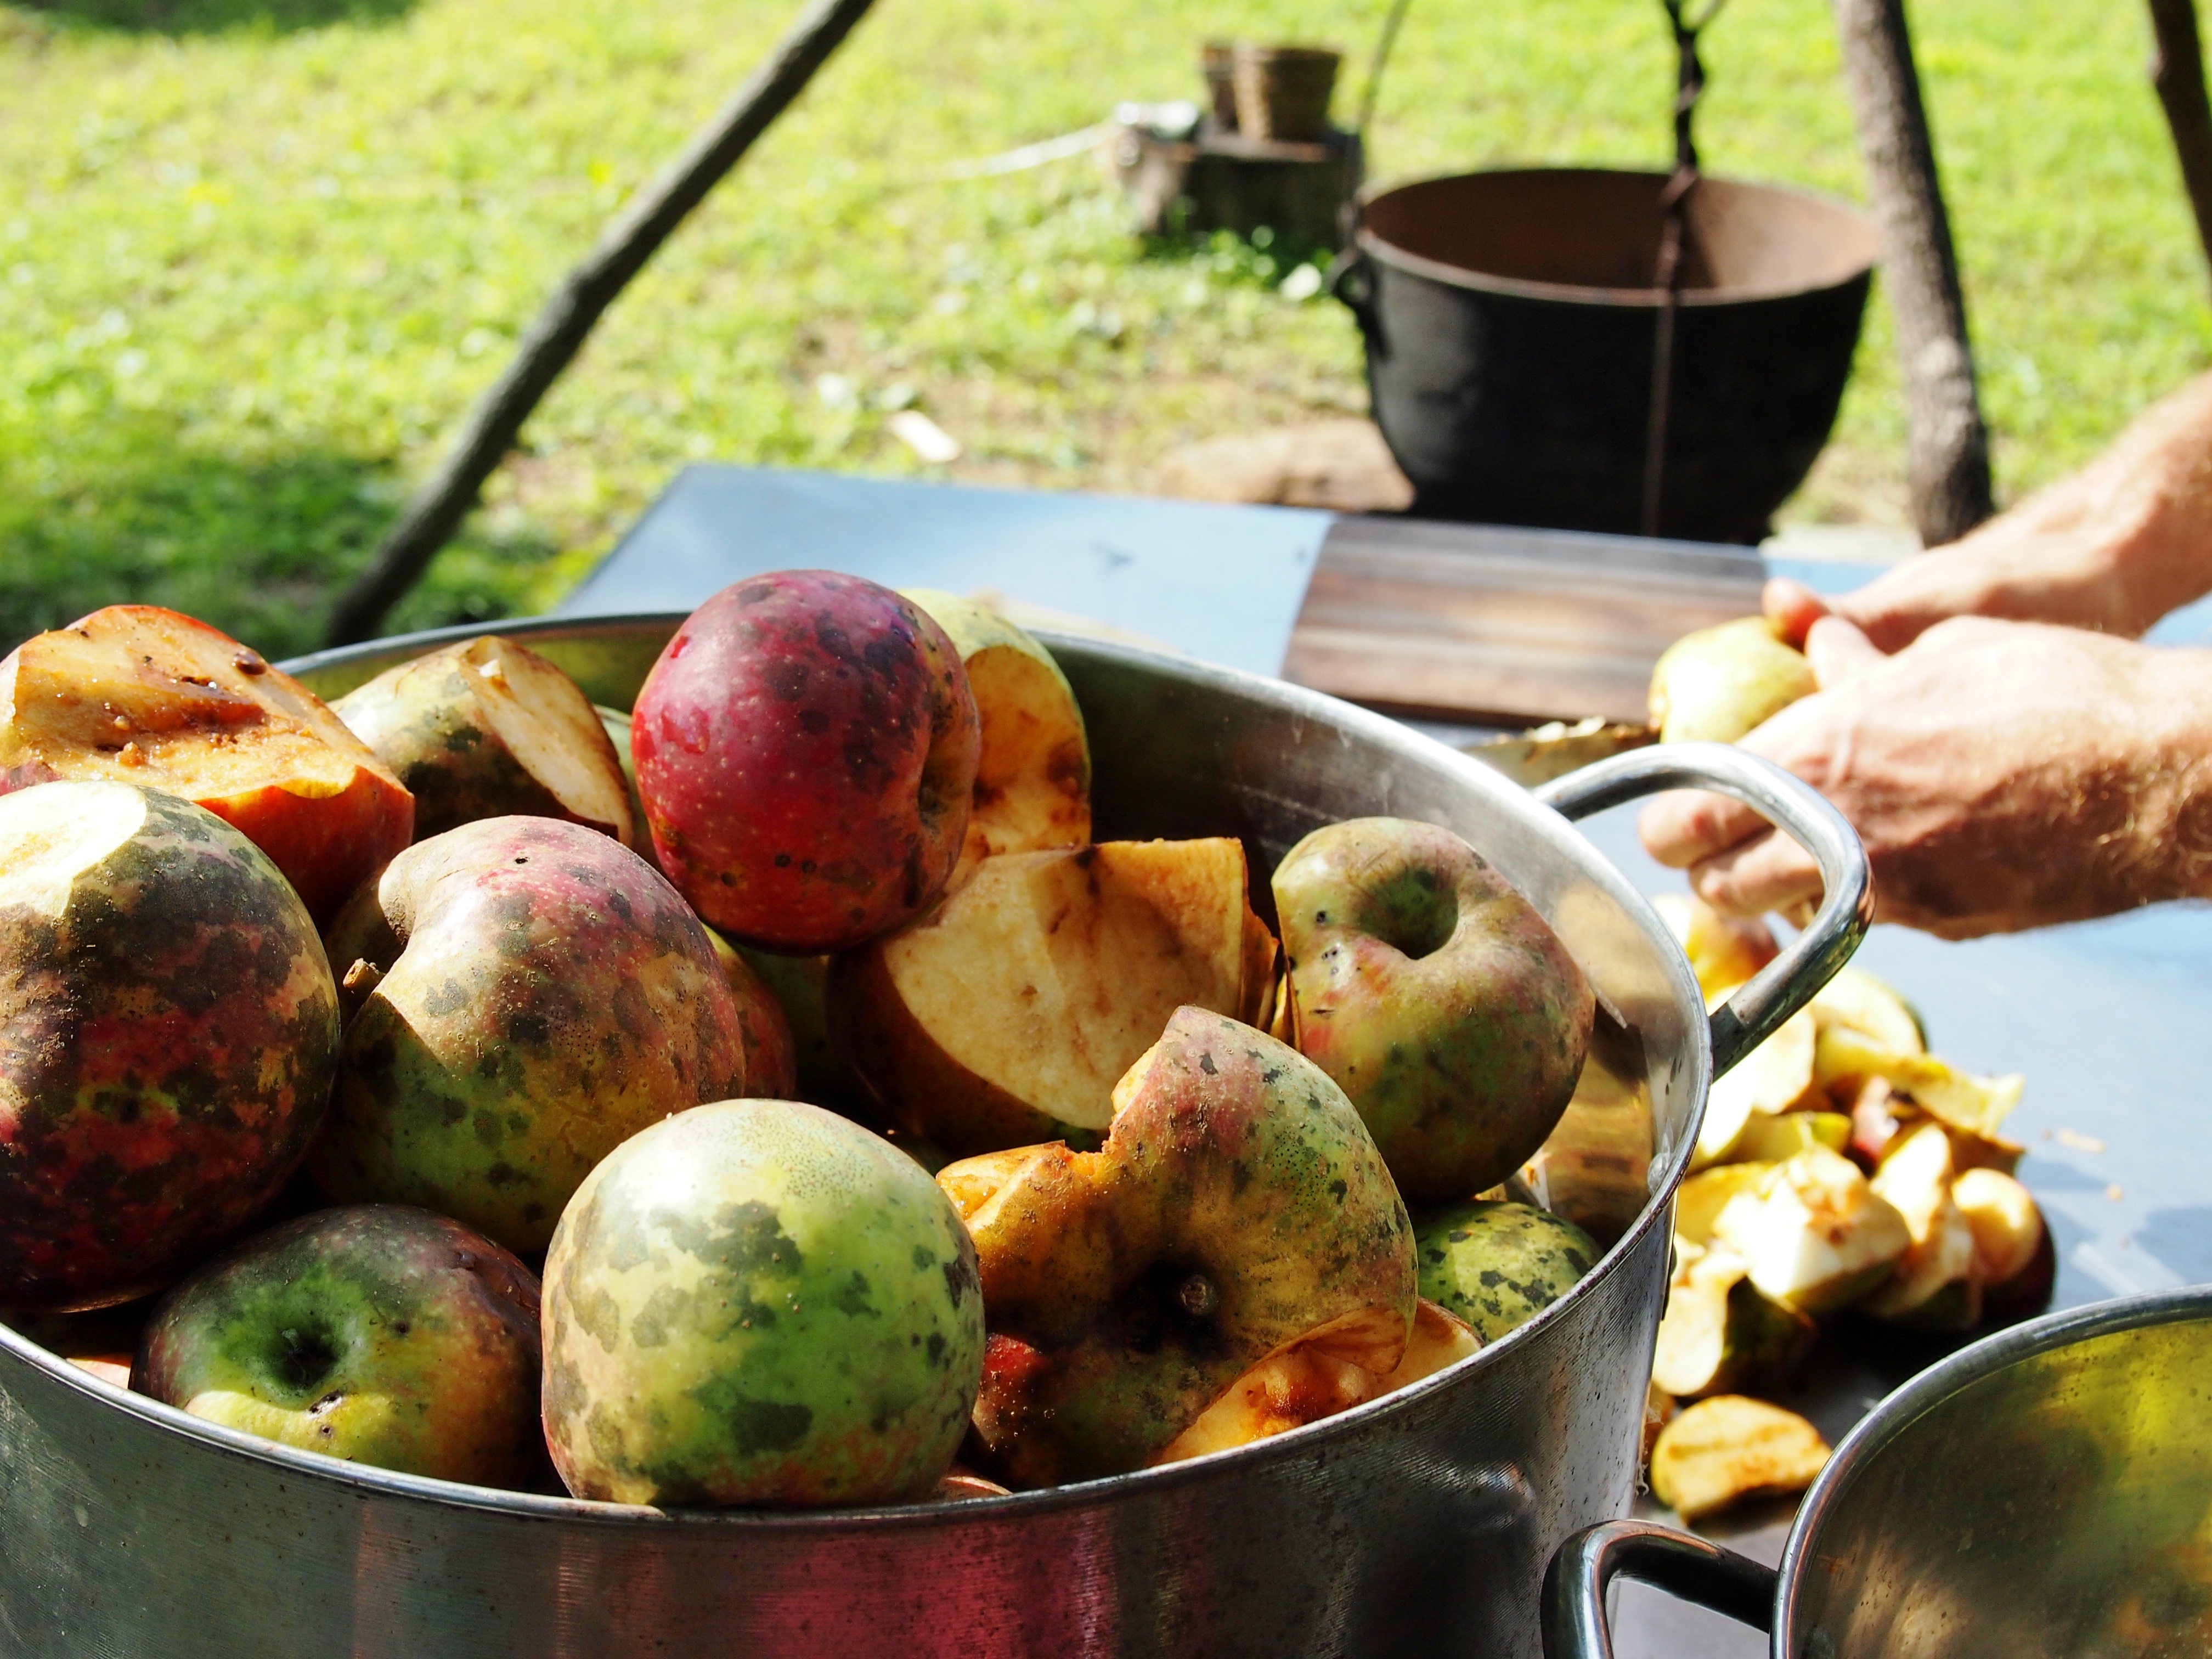
plant, fruit, rustic, dish, food, produce, coconut, apples, applesauce, arkansas, homestead, peeling apples, flowering plant, land plant